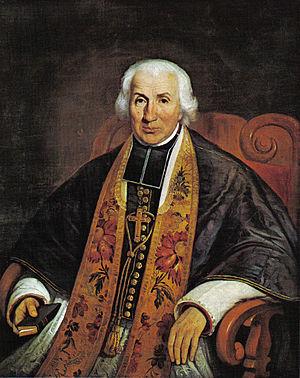
Joseph Signay, né le 8 novembre 1778 et décédé le 3 octobre 1850 à Québec, est un ecclésiastique canadien. Il est archevêque de Québec de 1833 à 1850.
Théophile Hamel, né le 8 novembre 1817 à Sainte-Foy, et mort le 23 décembre 1870 à Québec, est un artiste peintre et portraitiste canadien.